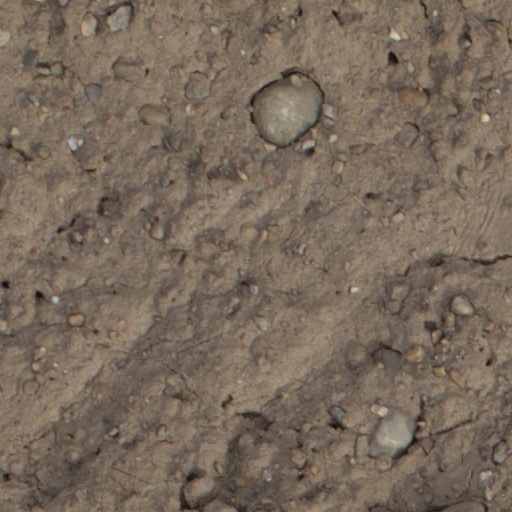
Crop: wheat